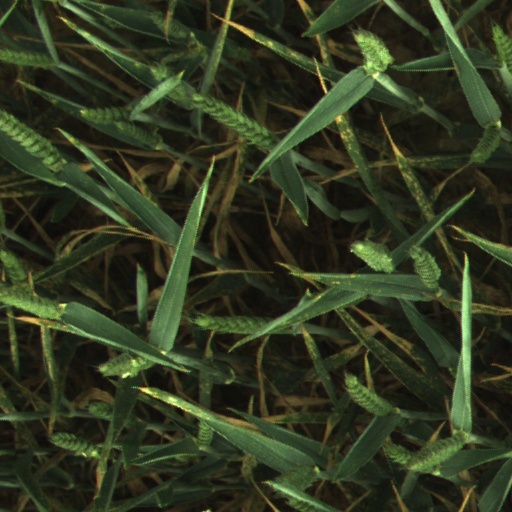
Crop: wheat